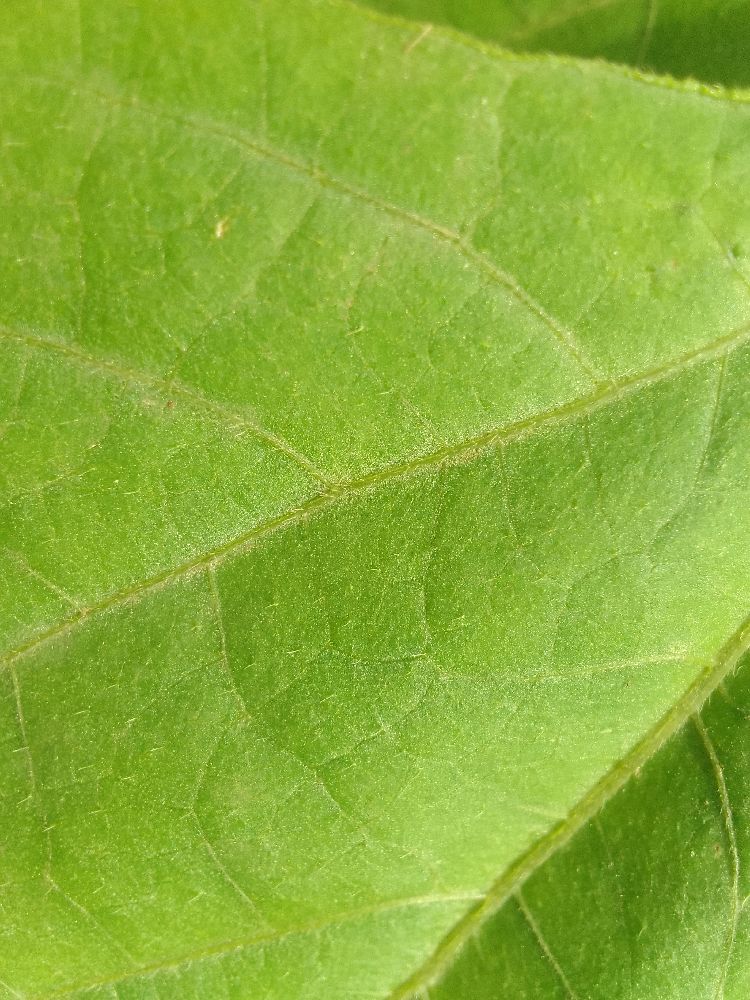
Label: healthy